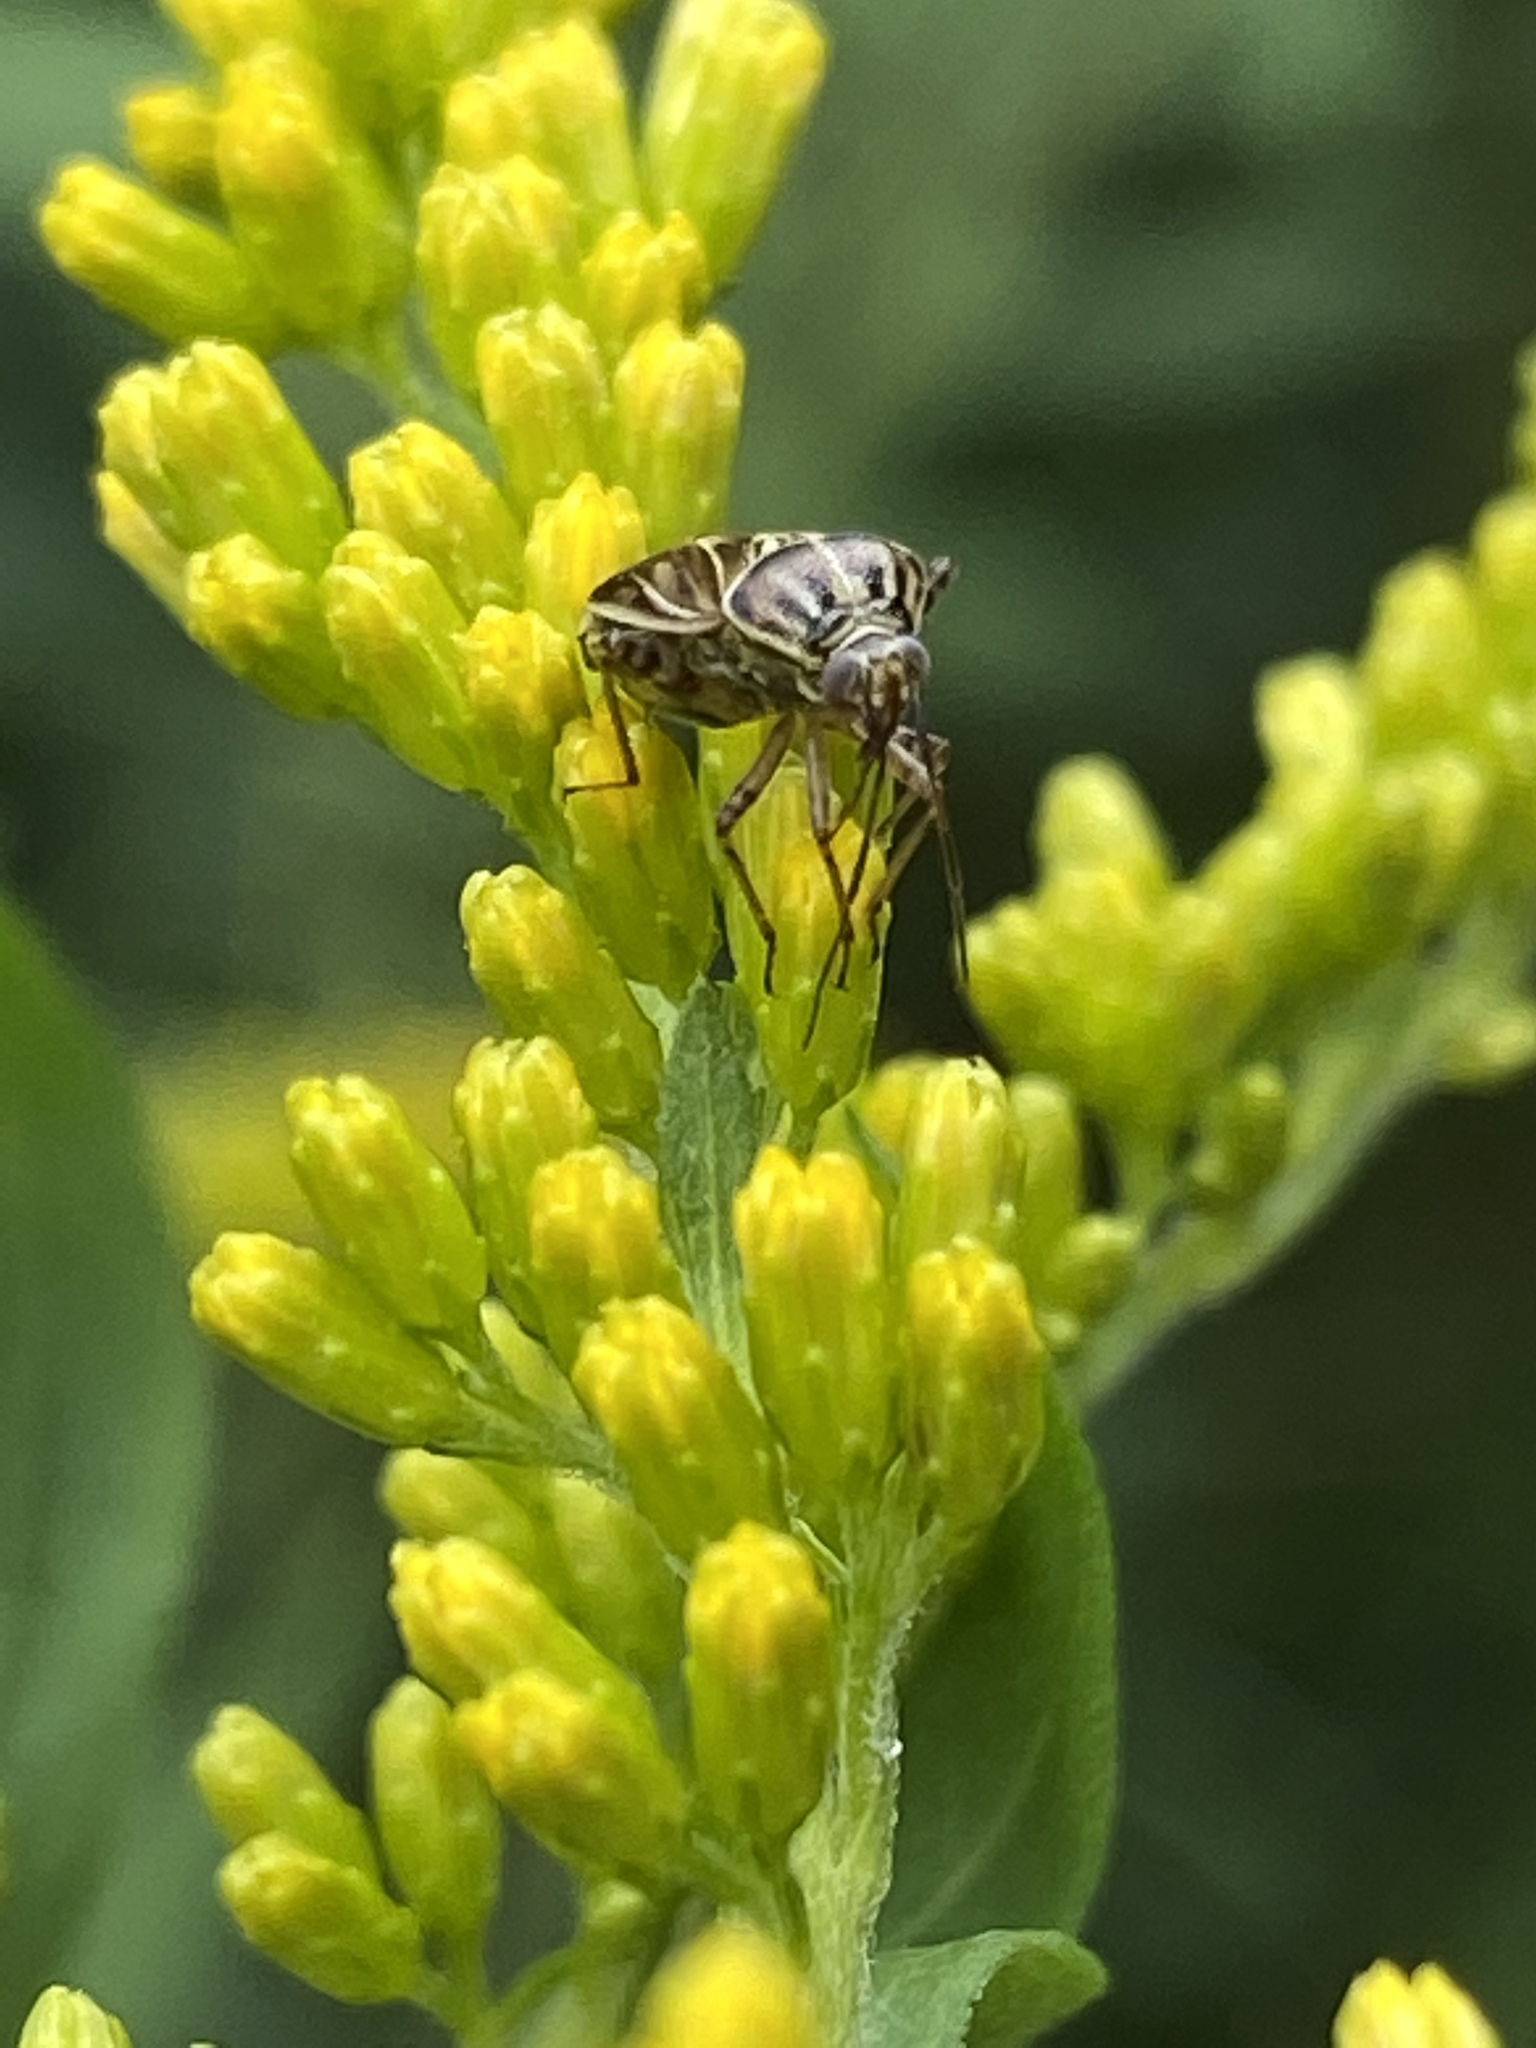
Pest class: lygus_bug